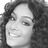
Emotion: happy